Monarchy of Saint Lucia

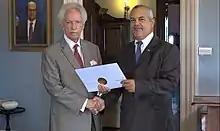
Governor-General Sir Neville Cenac receiving the credentials of Cuban ambassador Alejandro Simancas Marin, 2019

One of the main duties of the Crown is to appoint a prime minister, who thereafter heads the cabinet and advises the monarch or governor-general on how to execute their executive powers over all aspects of government operations and foreign affairs. The monarch's, and thereby the viceroy's role is almost entirely symbolic and cultural, acting as a symbol of the legal authority under which all governments and agencies operate, while the Cabinet directs the use of the Royal Prerogative, which includes the privilege to declare war, and maintain the King's peace, as well as to summon and prorogue parliament and call elections. However, it is important to note that the Royal Prerogative belongs to the Crown and not to any of the ministers, though it might have sometimes appeared that way, and the constitution allows the governor-general to unilaterally use these powers in relation to the dismissal of a prime minister, dissolution of parliament, and removal of a judge in exceptional, constitutional crisis situations.